Nashville Blues

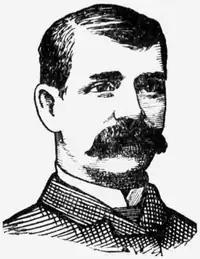
A black and white portrait illustration of a man with a mustache wearing a suit and tie

Jim Clinton, then the team's captain, was selected to manage the club after Bradley's resignation. Hogan, now fully recovered, was made the new captain. Looking to remain sharp for the resumption their championship schedule, the Nashvilles defeated the H. W. Gradys, an amateur team from Atlanta, 17–6 and 9–6, on May 25 and 26. Beginning with the May 27 game at Charleston, telegraphed descriptions of road games would be provided at the Masonic Theater in Nashville.